Battle of the Palaces

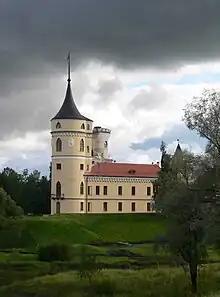
(Paul's folly) in Pavlovsk

Pavlovsk, Paul's (and later Maria Feodorovna's) estate since 1777, was designed and built by Scottish-born Palladian neoclassicist Charles Cameron. Paul disliked Cameron simply because he was his mother's protégé. Cameron's Pavlovsk was far from Paul's vision of what an imperial residence should be: it lacked moats, forts and all other military paraphernalia so dear to Paul; "Cameron created a markedly private world for the Grand Duke. The palace could have belonged to anyone... not to the tsar of Russia in waiting." In 1786, while demolition crews in Tsaritsino were razing Bazhenov's towers, Paul dismissed Cameron and replaced him with Vincenzo Brenna.